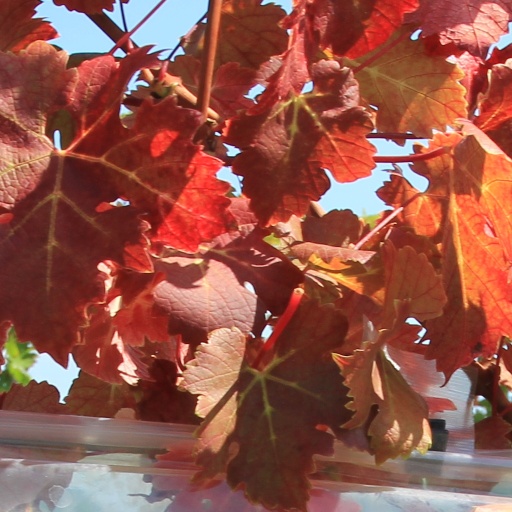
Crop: grape